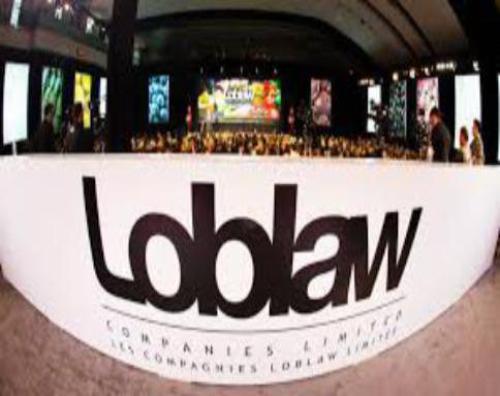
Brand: loblaw
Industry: Necessities